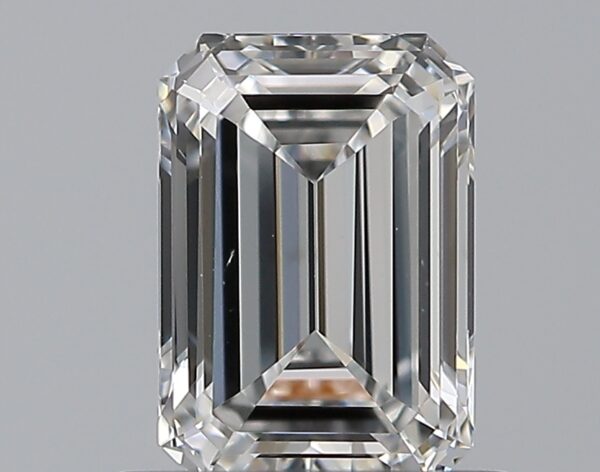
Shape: emerald
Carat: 0.7
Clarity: VS1
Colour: E
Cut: EX
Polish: VG
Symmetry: GD
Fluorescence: N
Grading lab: GIA
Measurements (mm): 6.17 x 4.26 x 2.72